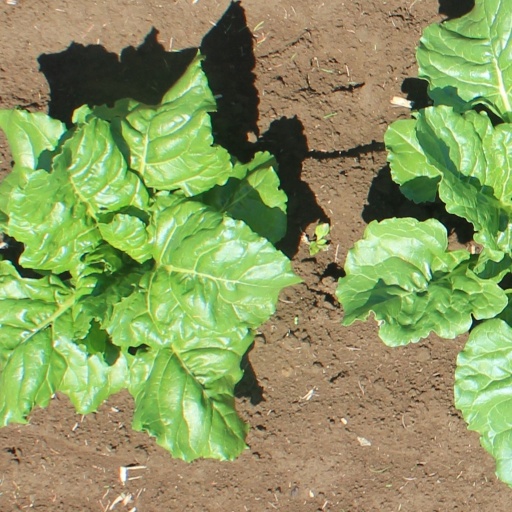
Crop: sugar beet